Volkswagen Fox

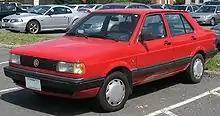
North American market Volkswagen Fox GL 4-door sedan

The Fox featured a longitudinal mounted 1.8L, 4-cylinder petrol engine, sharing components with the Volkswagen Golf — along with a 4-speed manual transmission for the standard 2-door and 4-door sedan and a 5-speed manual transmission for the "GL" sport model. — An automatic transmission was not offered, nor was power steering or anti-lock braking. The Fox had power assisted disk brakes in the front and drums in the rear.